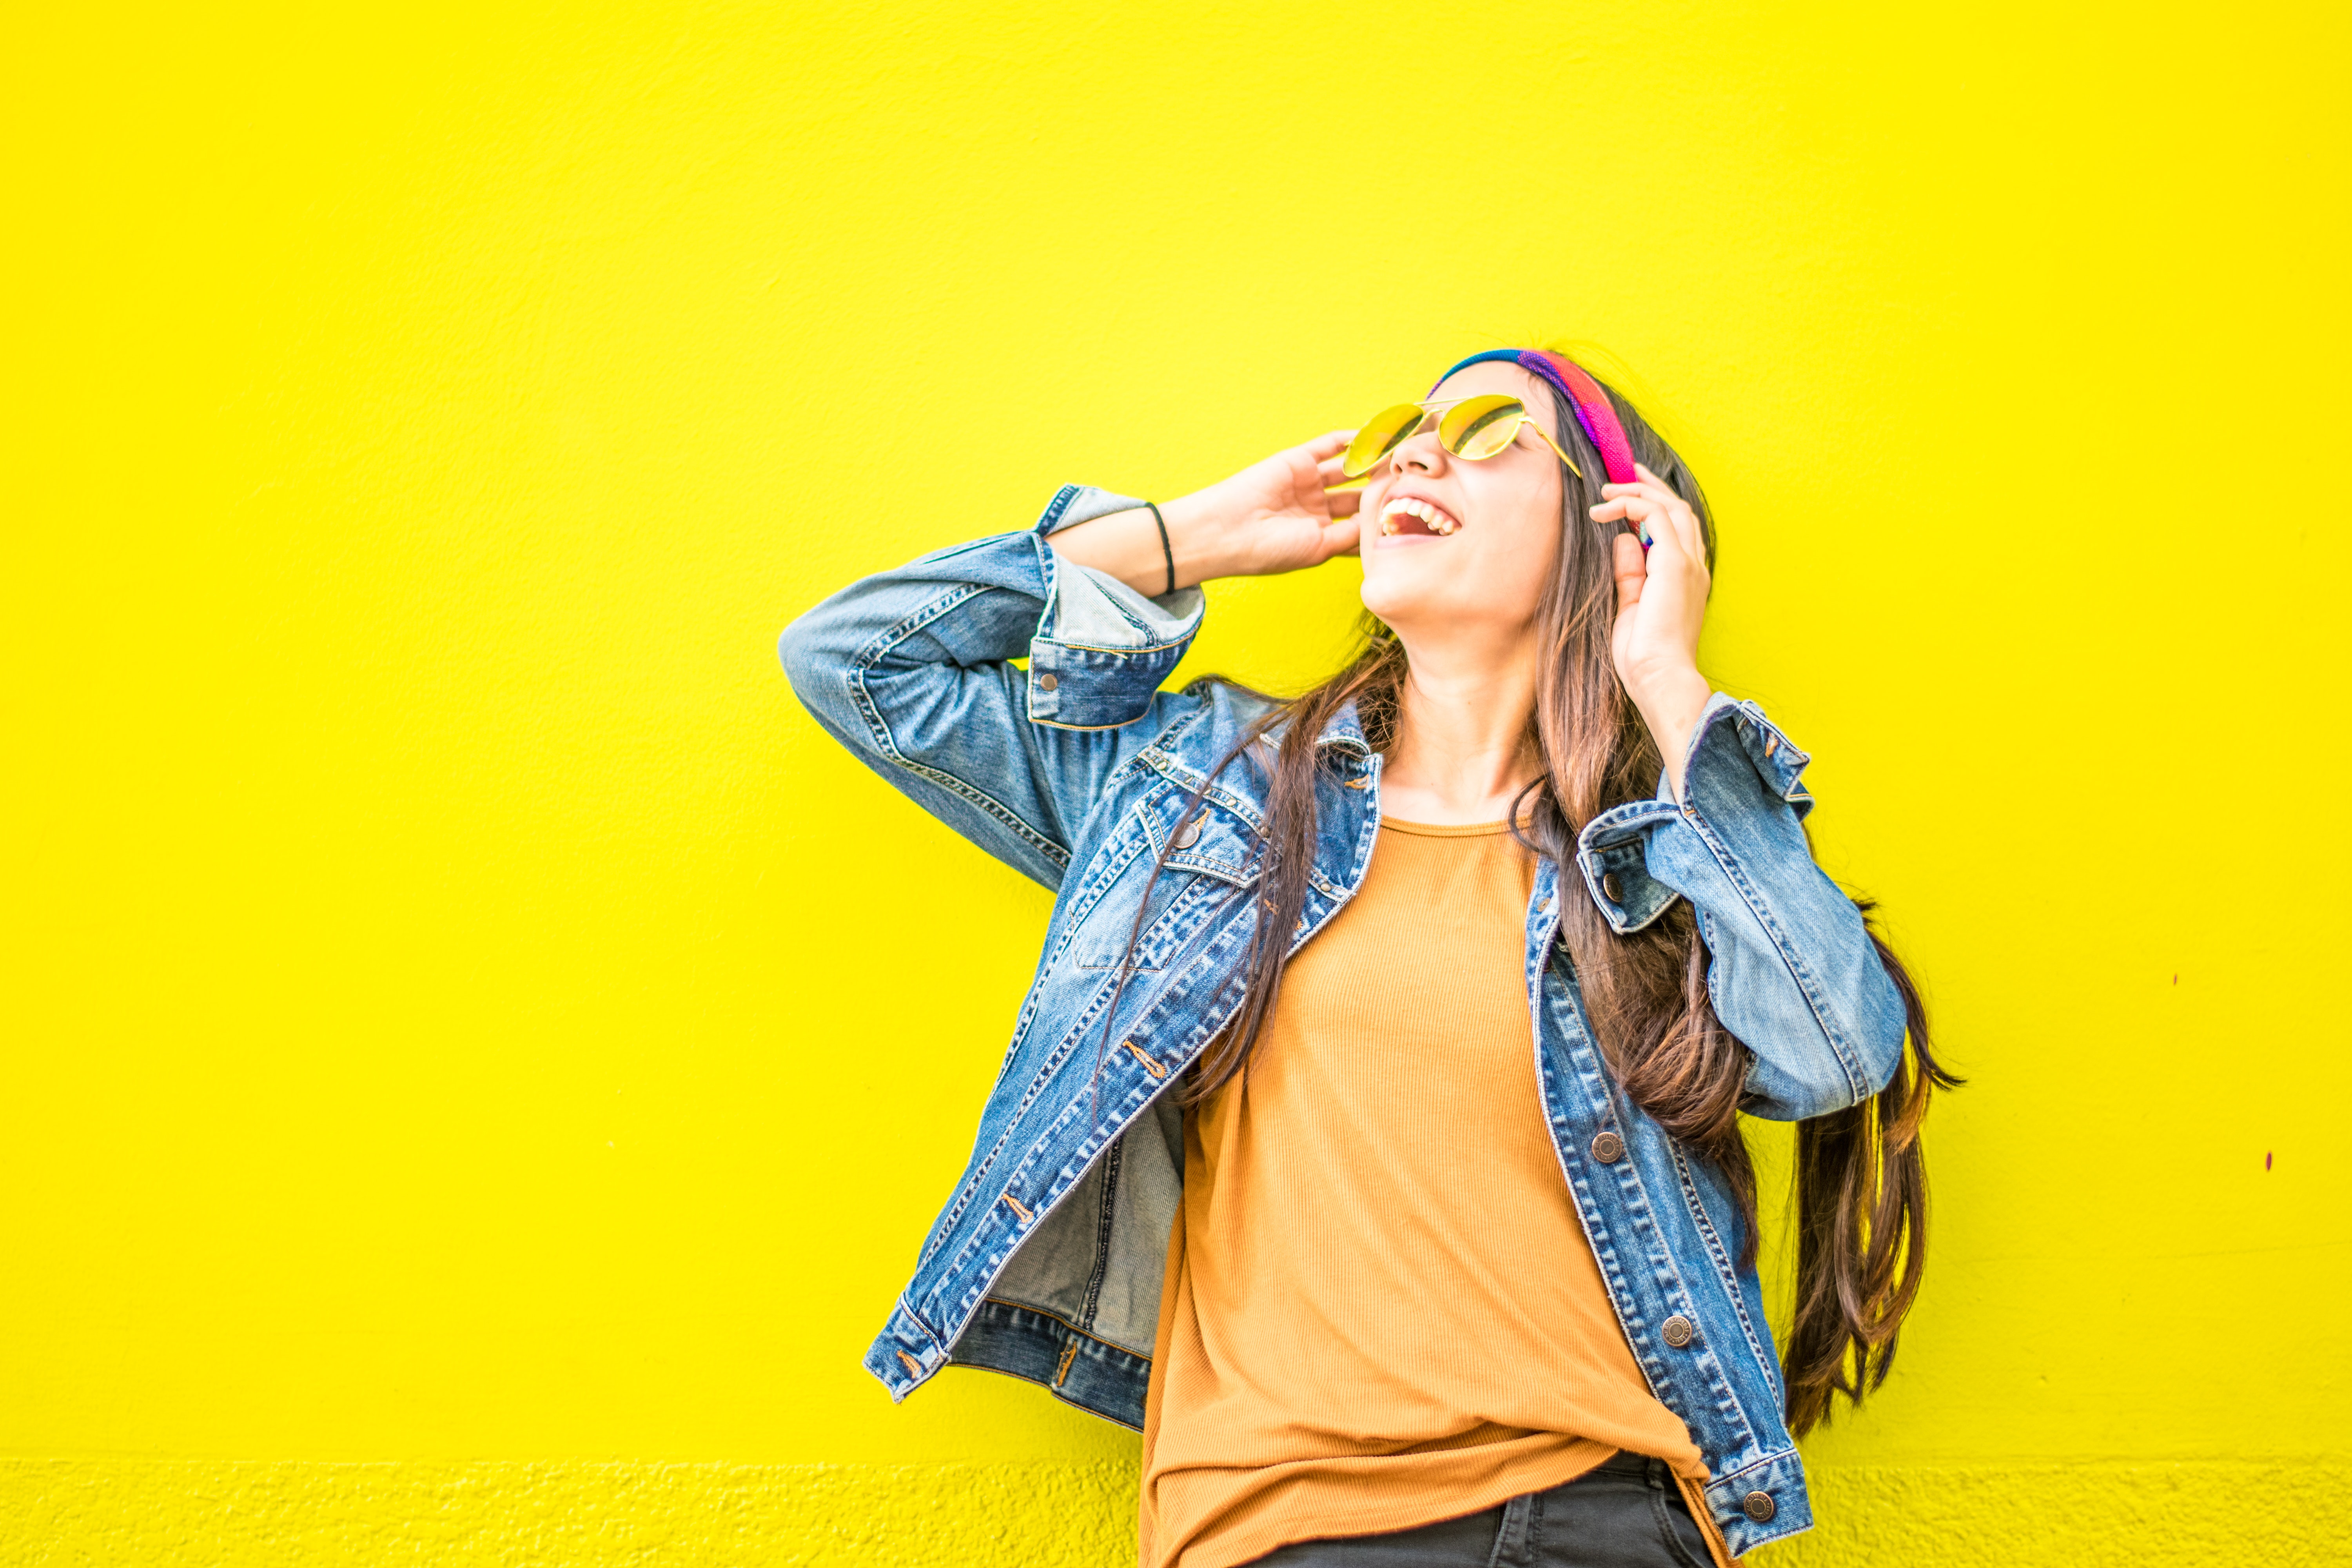
yellow, audio equipment, headphones, outerwear, jacket, shoulder, street fashion, happy, photography, photo shoot, technology, electric blue, headgear, electronic device, smile, ear, jeans, gadget, gesture, t shirt, microphone, top, style